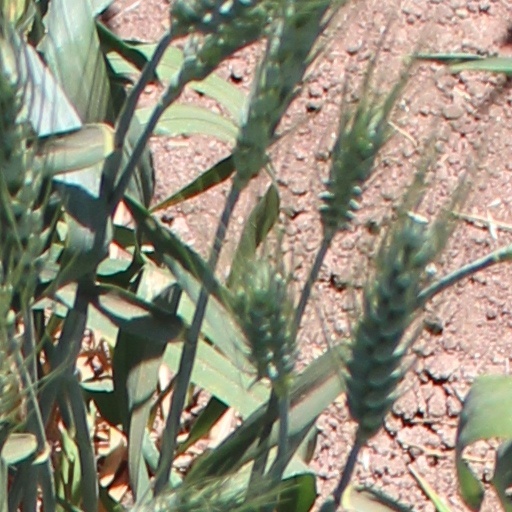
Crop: wheat